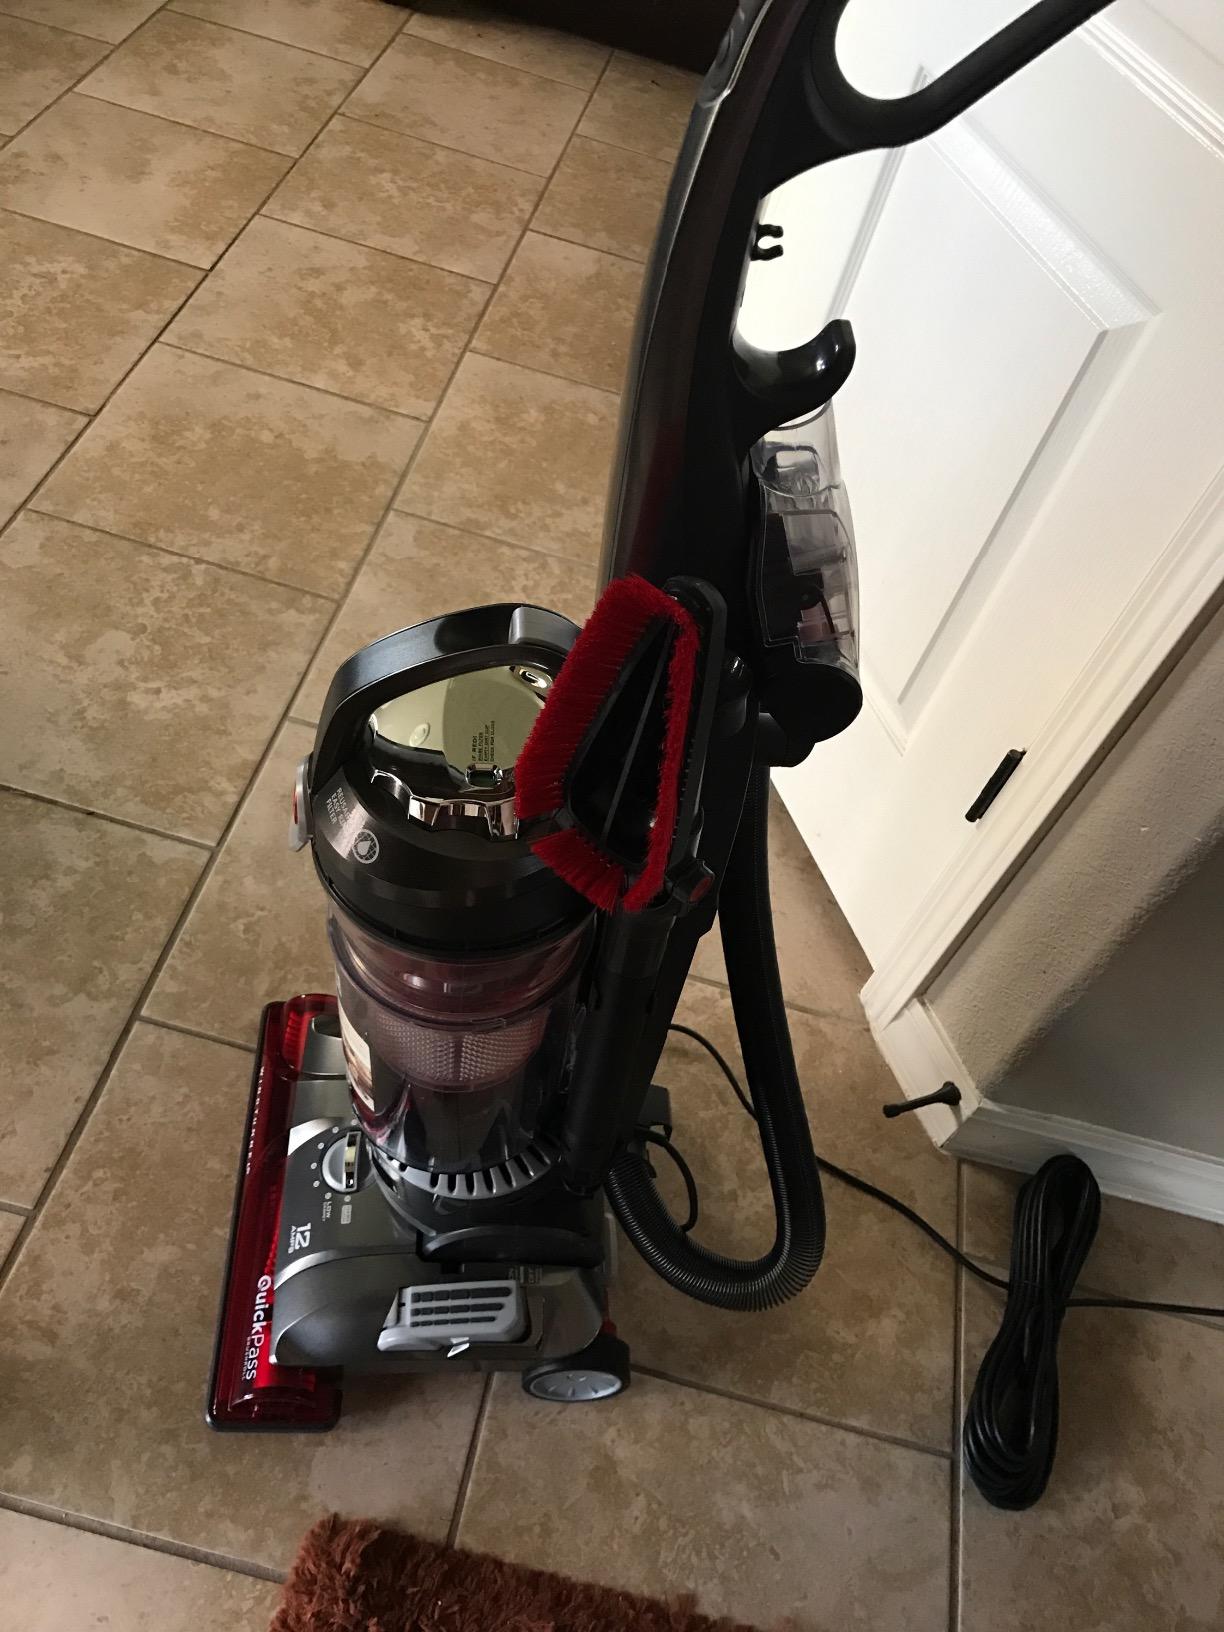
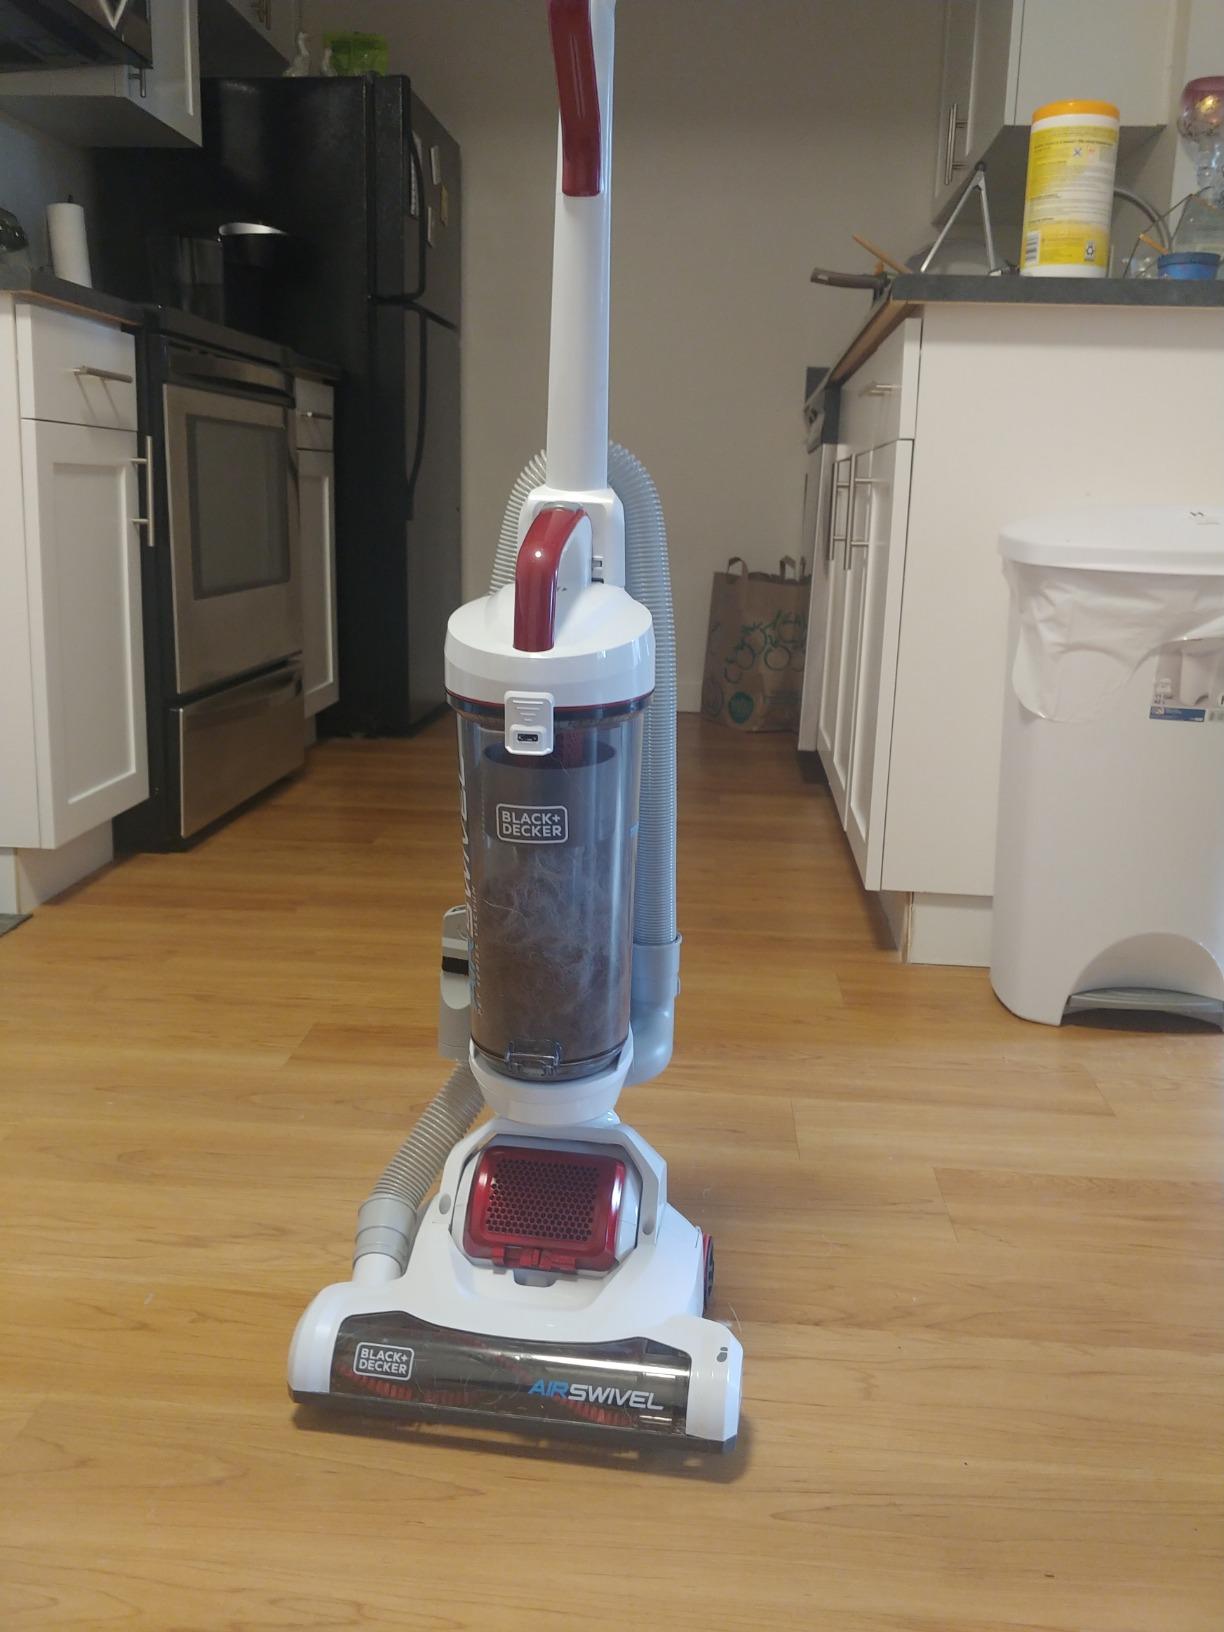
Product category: items_vacuum
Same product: no